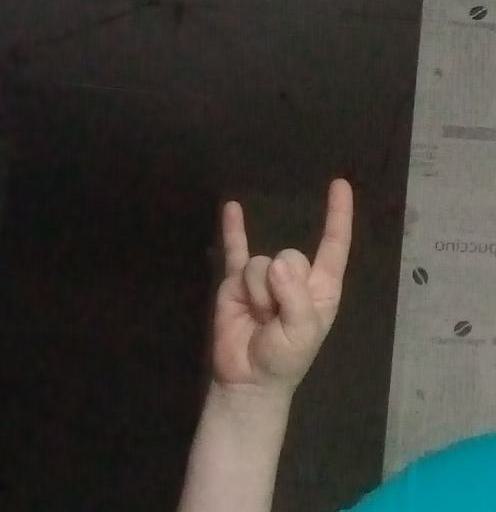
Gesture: rock